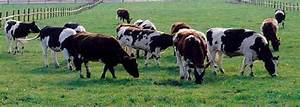
Label: mucca